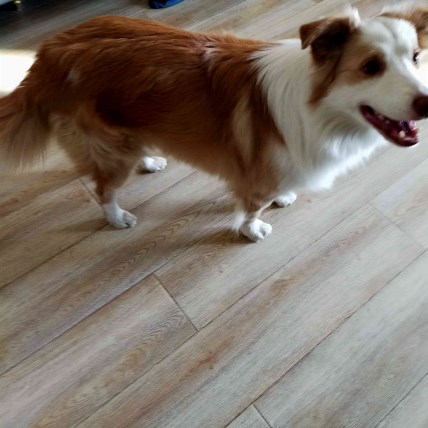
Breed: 2594-n000109-Border_collie